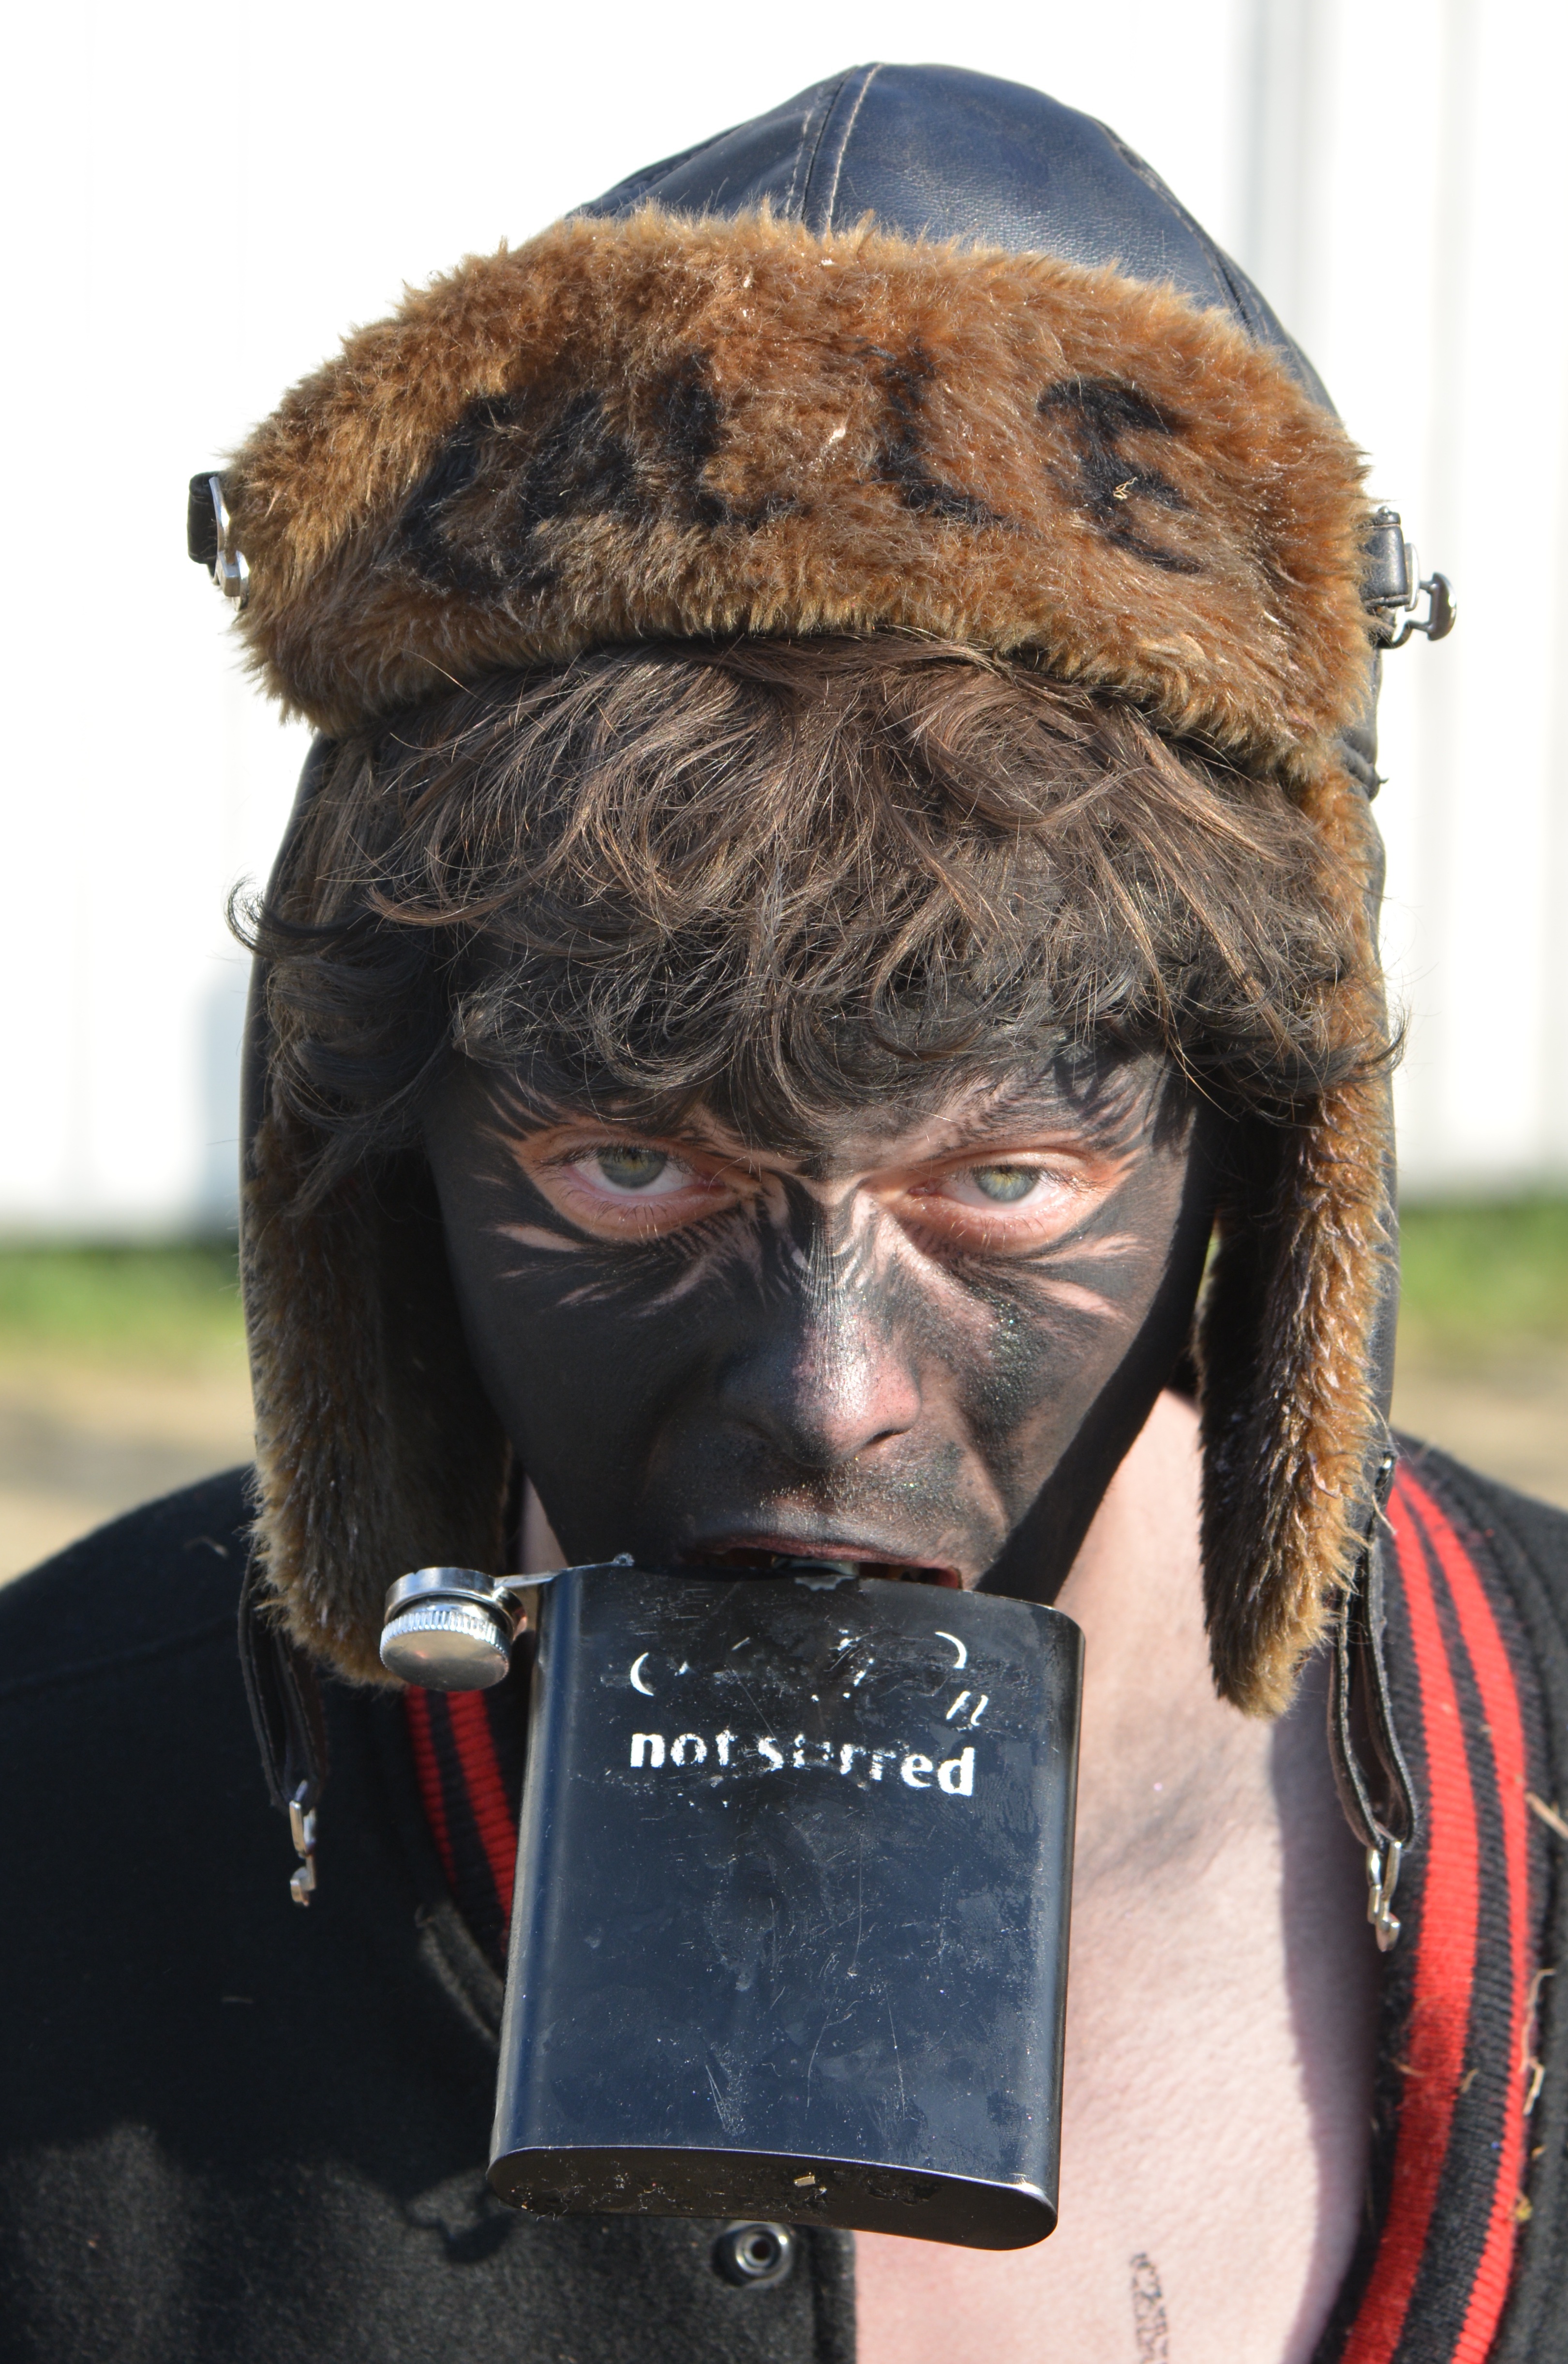
man, people, hair, pet, hat, clothing, hairstyle, alcohol, head, drunk, facial hair, inebriation